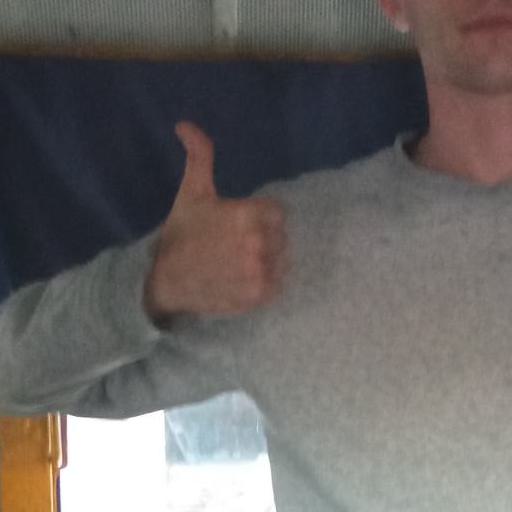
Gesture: like